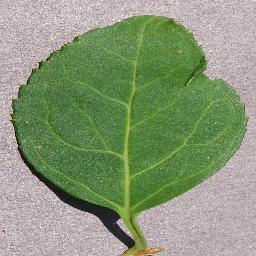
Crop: cherry
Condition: (including_sour)_healthy